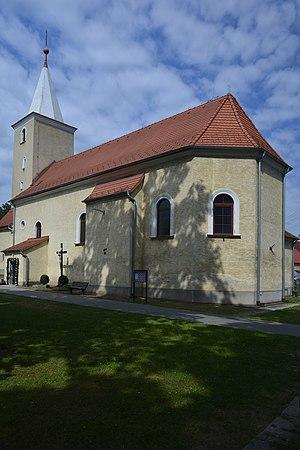
Dolný Lopašov est un village de Slovaquie situé dans la région de Trnava.